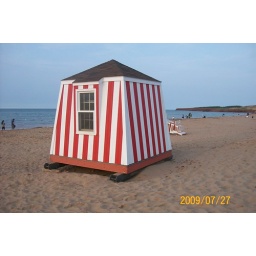
A little Lifeguard house that beach lifeguards would put their things in when they were at the Beach.